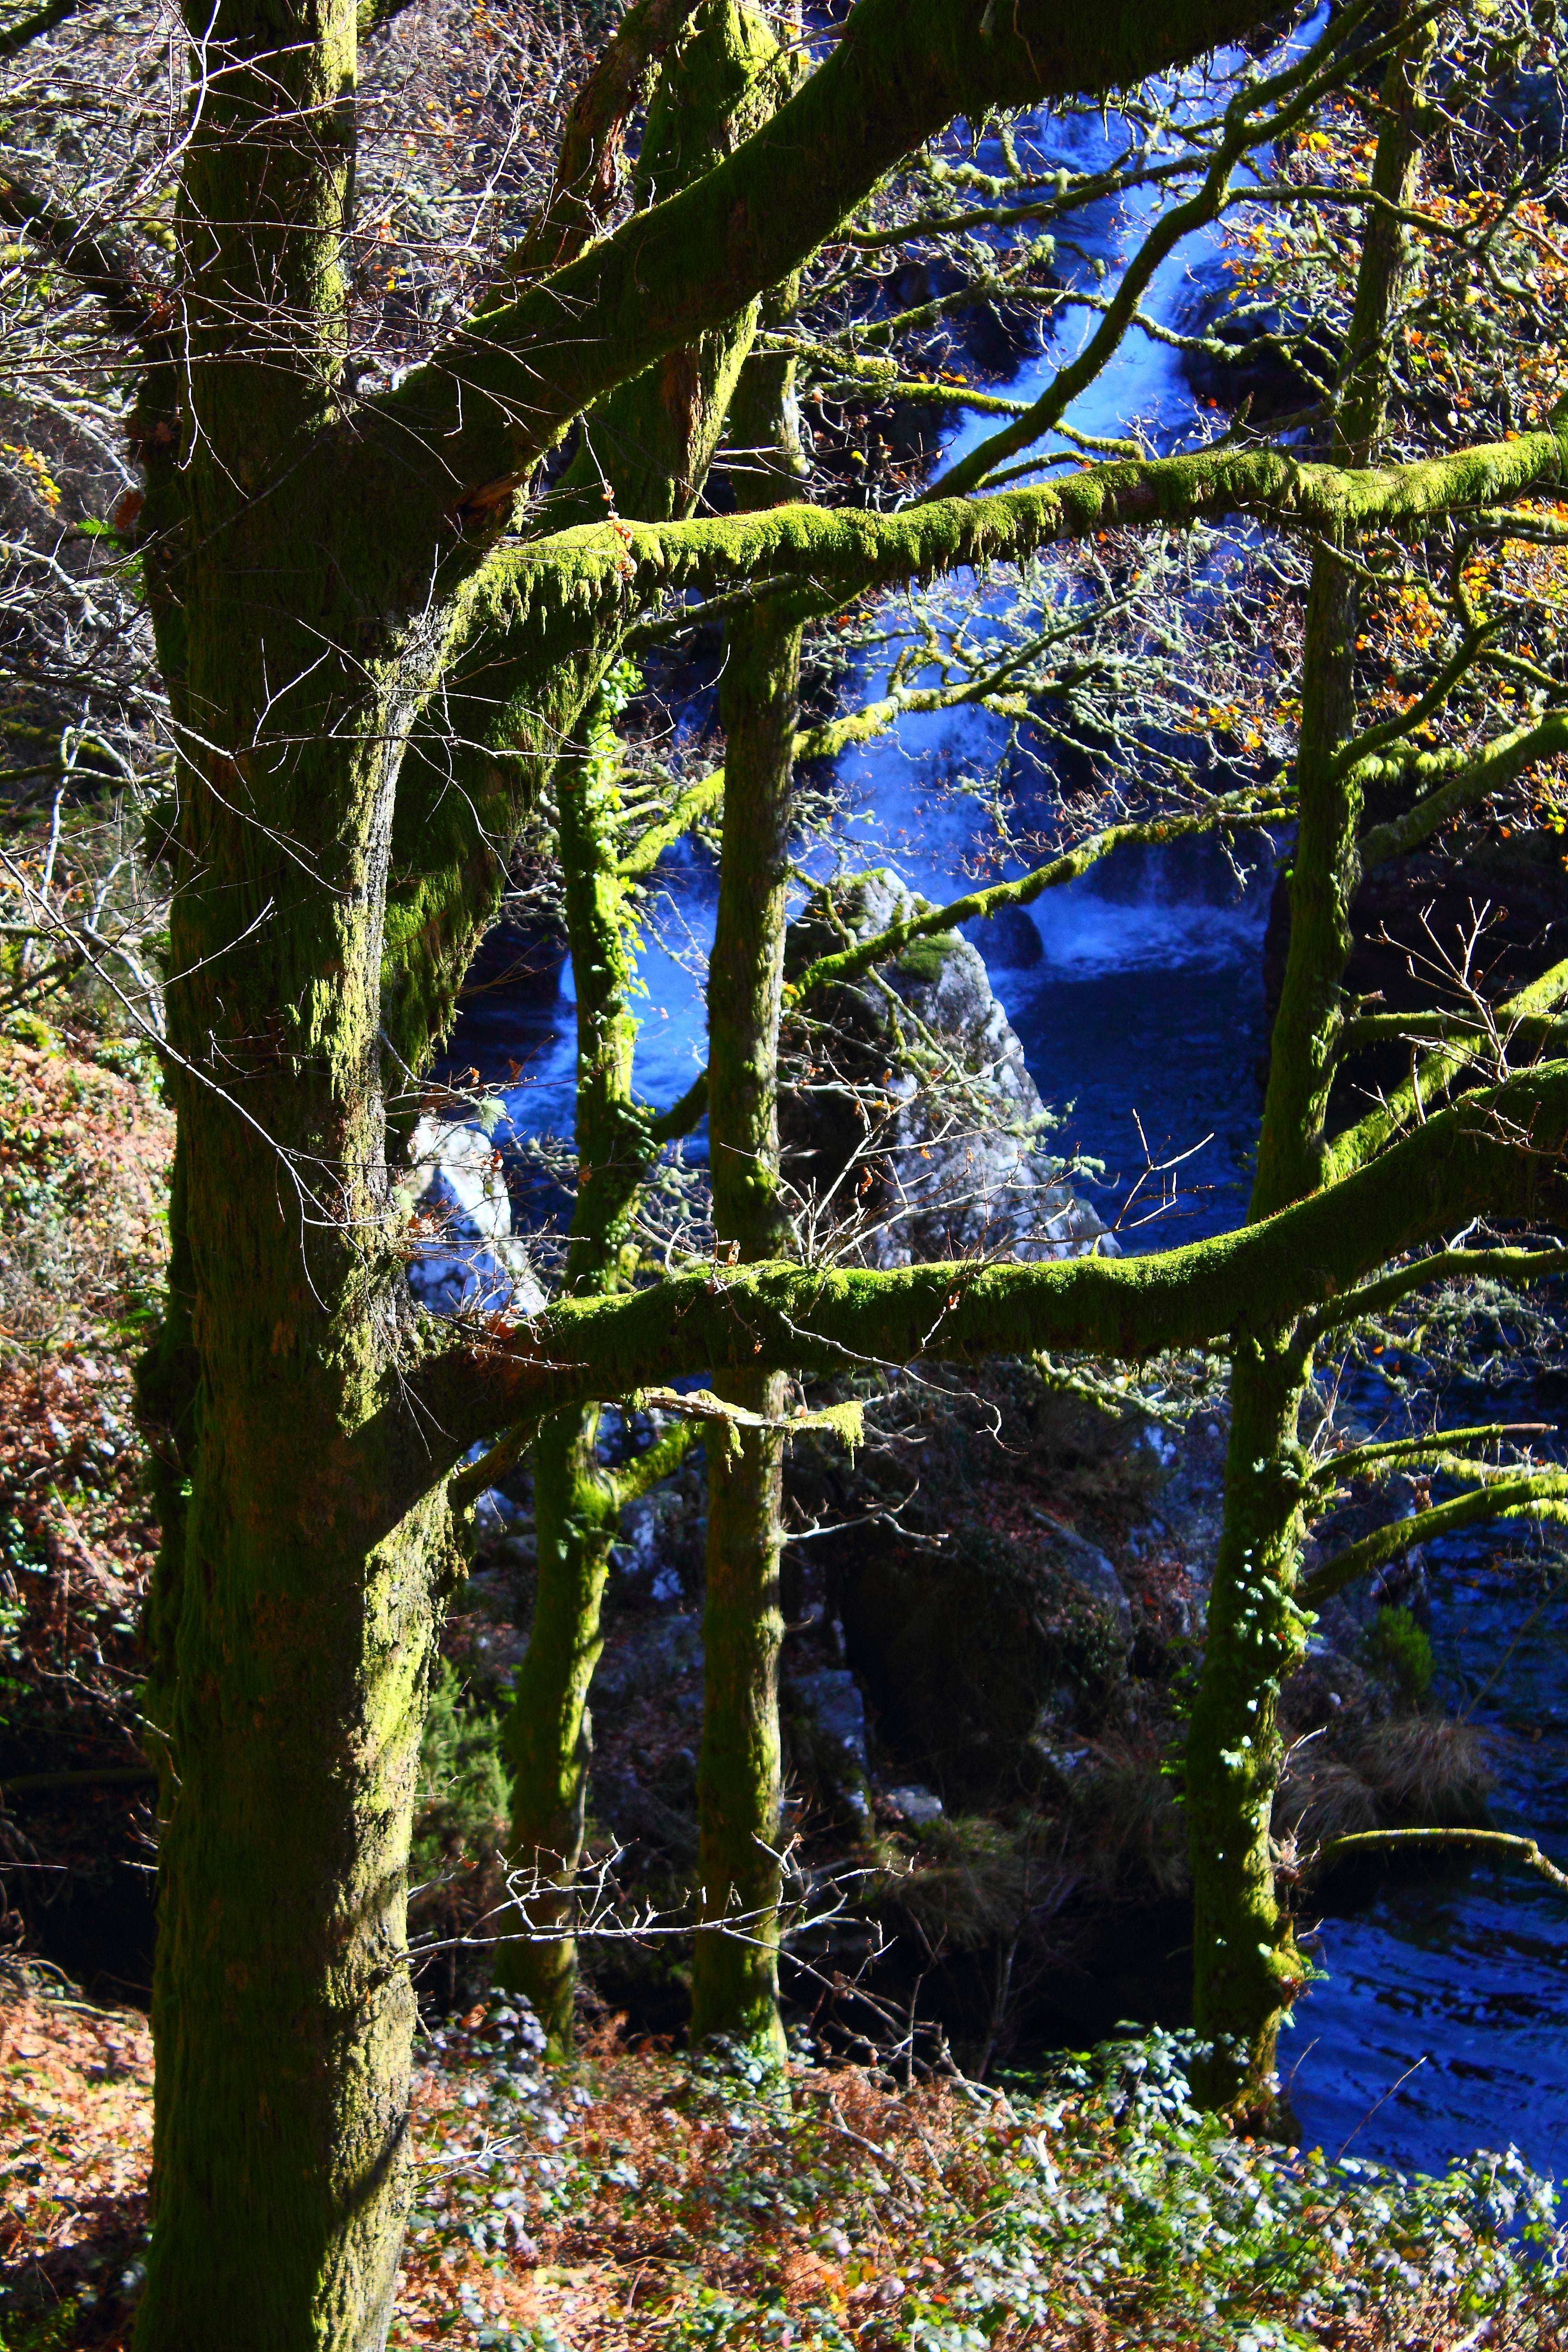
landscape, tree, water, nature, forest, rock, branch, plant, sunlight, leaf, flower, pond, green, reflection, jungle, autumn, botany, garden, flora, galicia, pontevedra, paisajes, woodland, habitat, espana, ggl1, gaby1, canoneos550d, alama, pontevedragaliciaespa a, natural environment, woody plant